Glass Wings

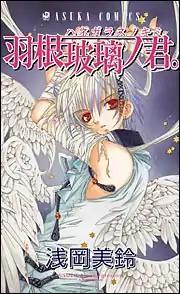
Original cover of "Glass Wings"

is a one-shot manga anthology by Misuzu Asaoka. Kadokawa Shoten originally published it in Japan on December 17, 2003 under the Asuka Comics label. Tokyopop released it in the United States on February 7, 2006. In 2005, they also released it in Germany under the title "Der Prinz mit den gläsernen Schwingen" (The Prince with Wings of Glass). Asaoka noted that she prefers her character designs to look both attractive and intelligent, and that she put more effort into developing some characters' bodies than their faces . "Glass Wings" has received several primarily negative reviews from Western critics.